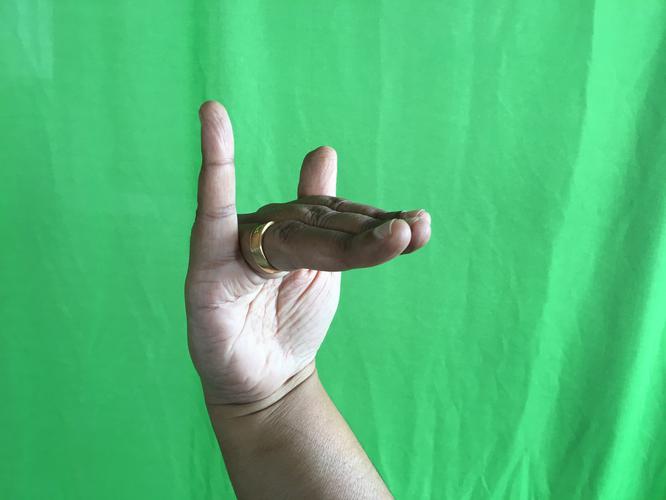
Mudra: Mrigasirsha
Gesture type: single_hand